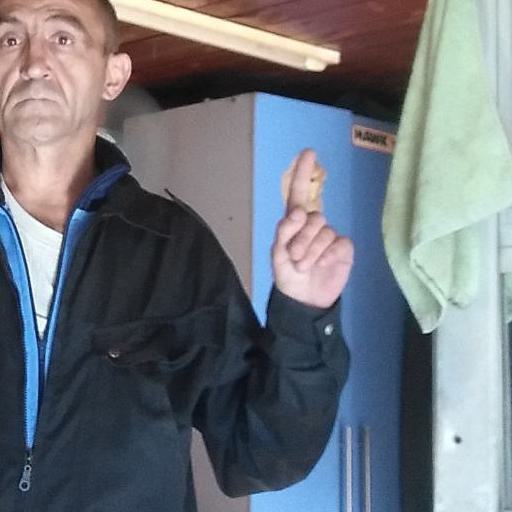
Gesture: one